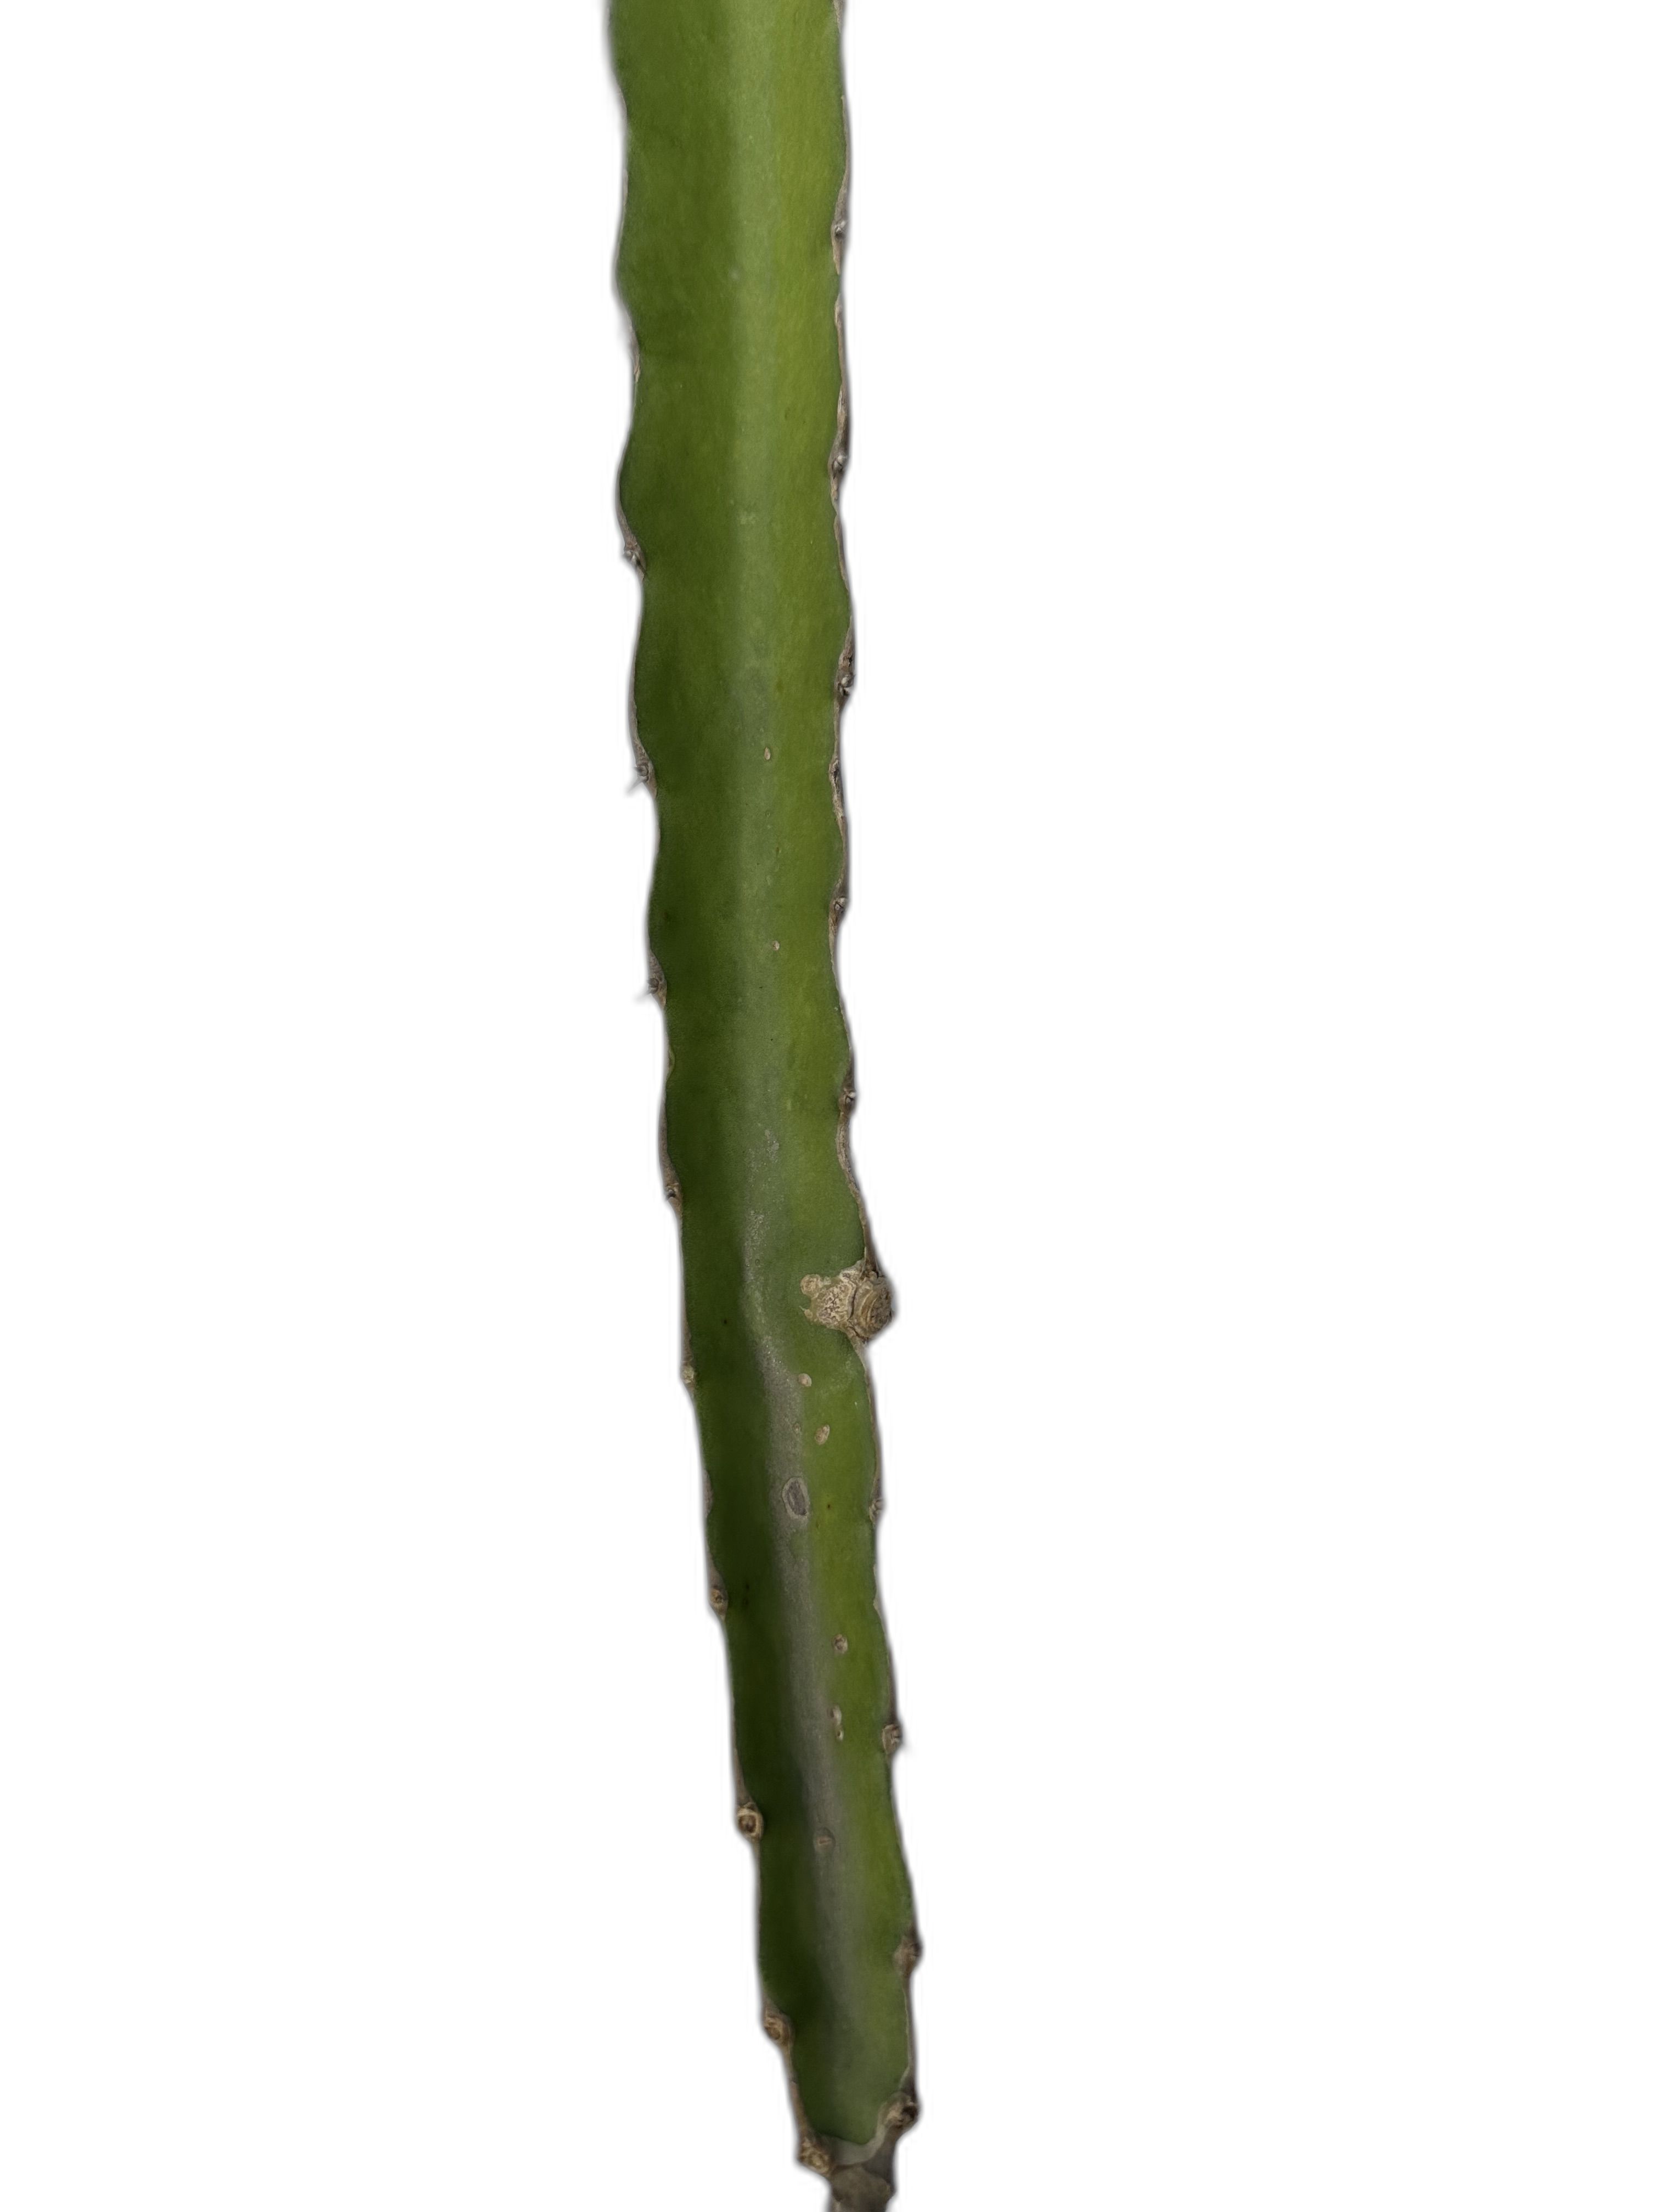
Label: Good leaf